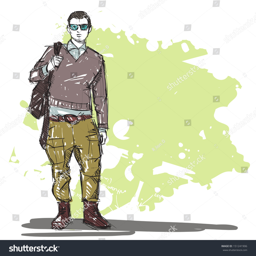
hand drawing of a stylish boy in sketch style .